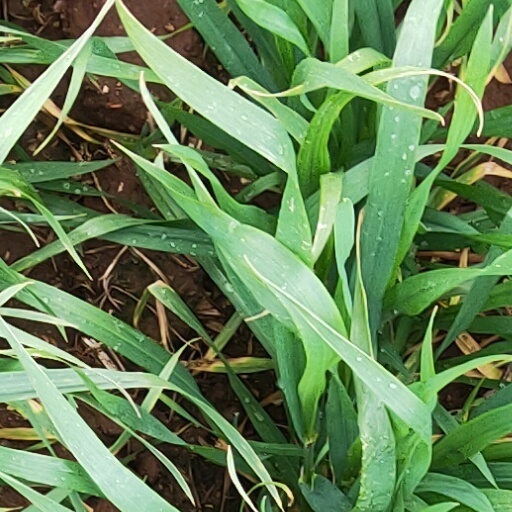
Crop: wheat